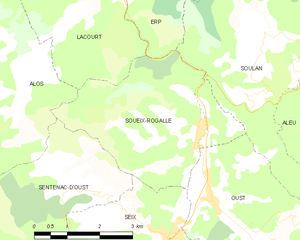
Carte des communes françaises: Soueix-Rogalle